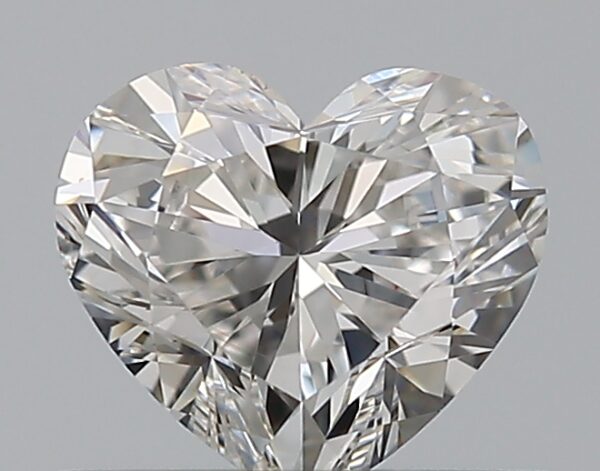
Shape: heart
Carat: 0.5
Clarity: VVS2
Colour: G
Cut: VG
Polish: EX
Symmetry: VG
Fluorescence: N
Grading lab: GIA
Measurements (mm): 4.82 x 5.38 x 3.14